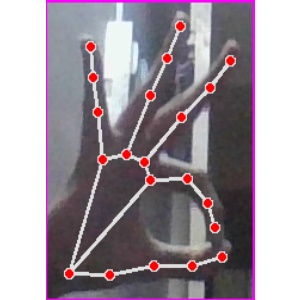
अक्षर: ण